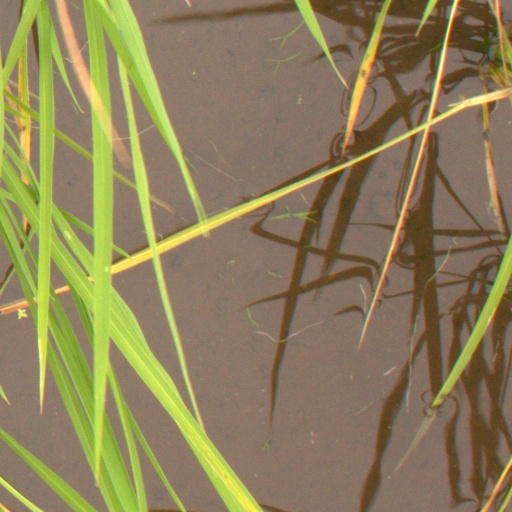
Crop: rice